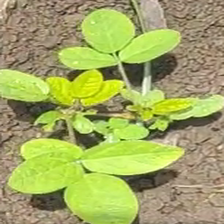
Weed species: Asian_Pigeonwings_(Clitoria Ternatea)